Saudi Arabia–United Kingdom relations

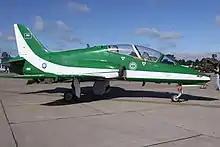
Royal Saudi Hawk at RAF Waddington

According to the British government, the United Kingdom of Great Britain and Northern Ireland and the Kingdom of Saudi Arabia have long been close allies. Relations between the two countries date back to 1848, when Faisal bin Turki, ruler of the Second Saudi state, formally requested the support of the British Political Resident in Bushire for his representative in Trucial Oman.